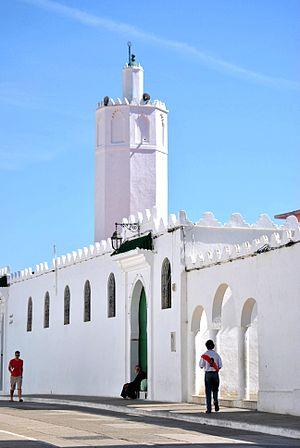
Mosquée à Assilah